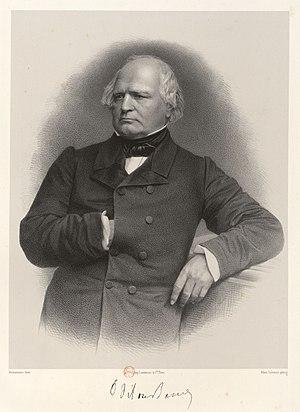
Odilon Barrot.
L'épuration de la fonction publique par les républicains désigne les mesures politiques prises en France par les républicains entre 1877 et 1883 pour purger l'administration et la justice de leurs membres les plus conservateurs.
Hyacinthe Camille Odilon Barrot, né à Villefort le 19 juillet 1791 et mort à Bougival le 6 août 1873, est un homme d'État français, président du Conseil en 1848-1849 sous la présidence de Louis Napoléon Bonaparte.